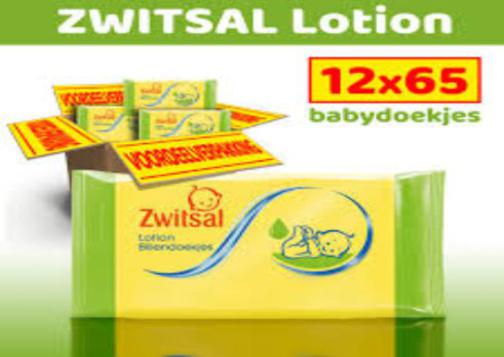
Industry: Necessities